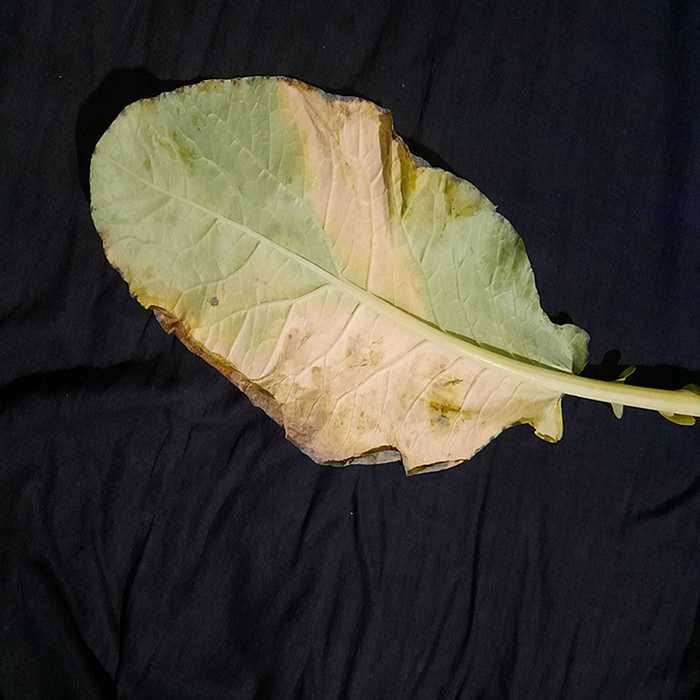
Plant: Cauliflower
Label: Black Rot